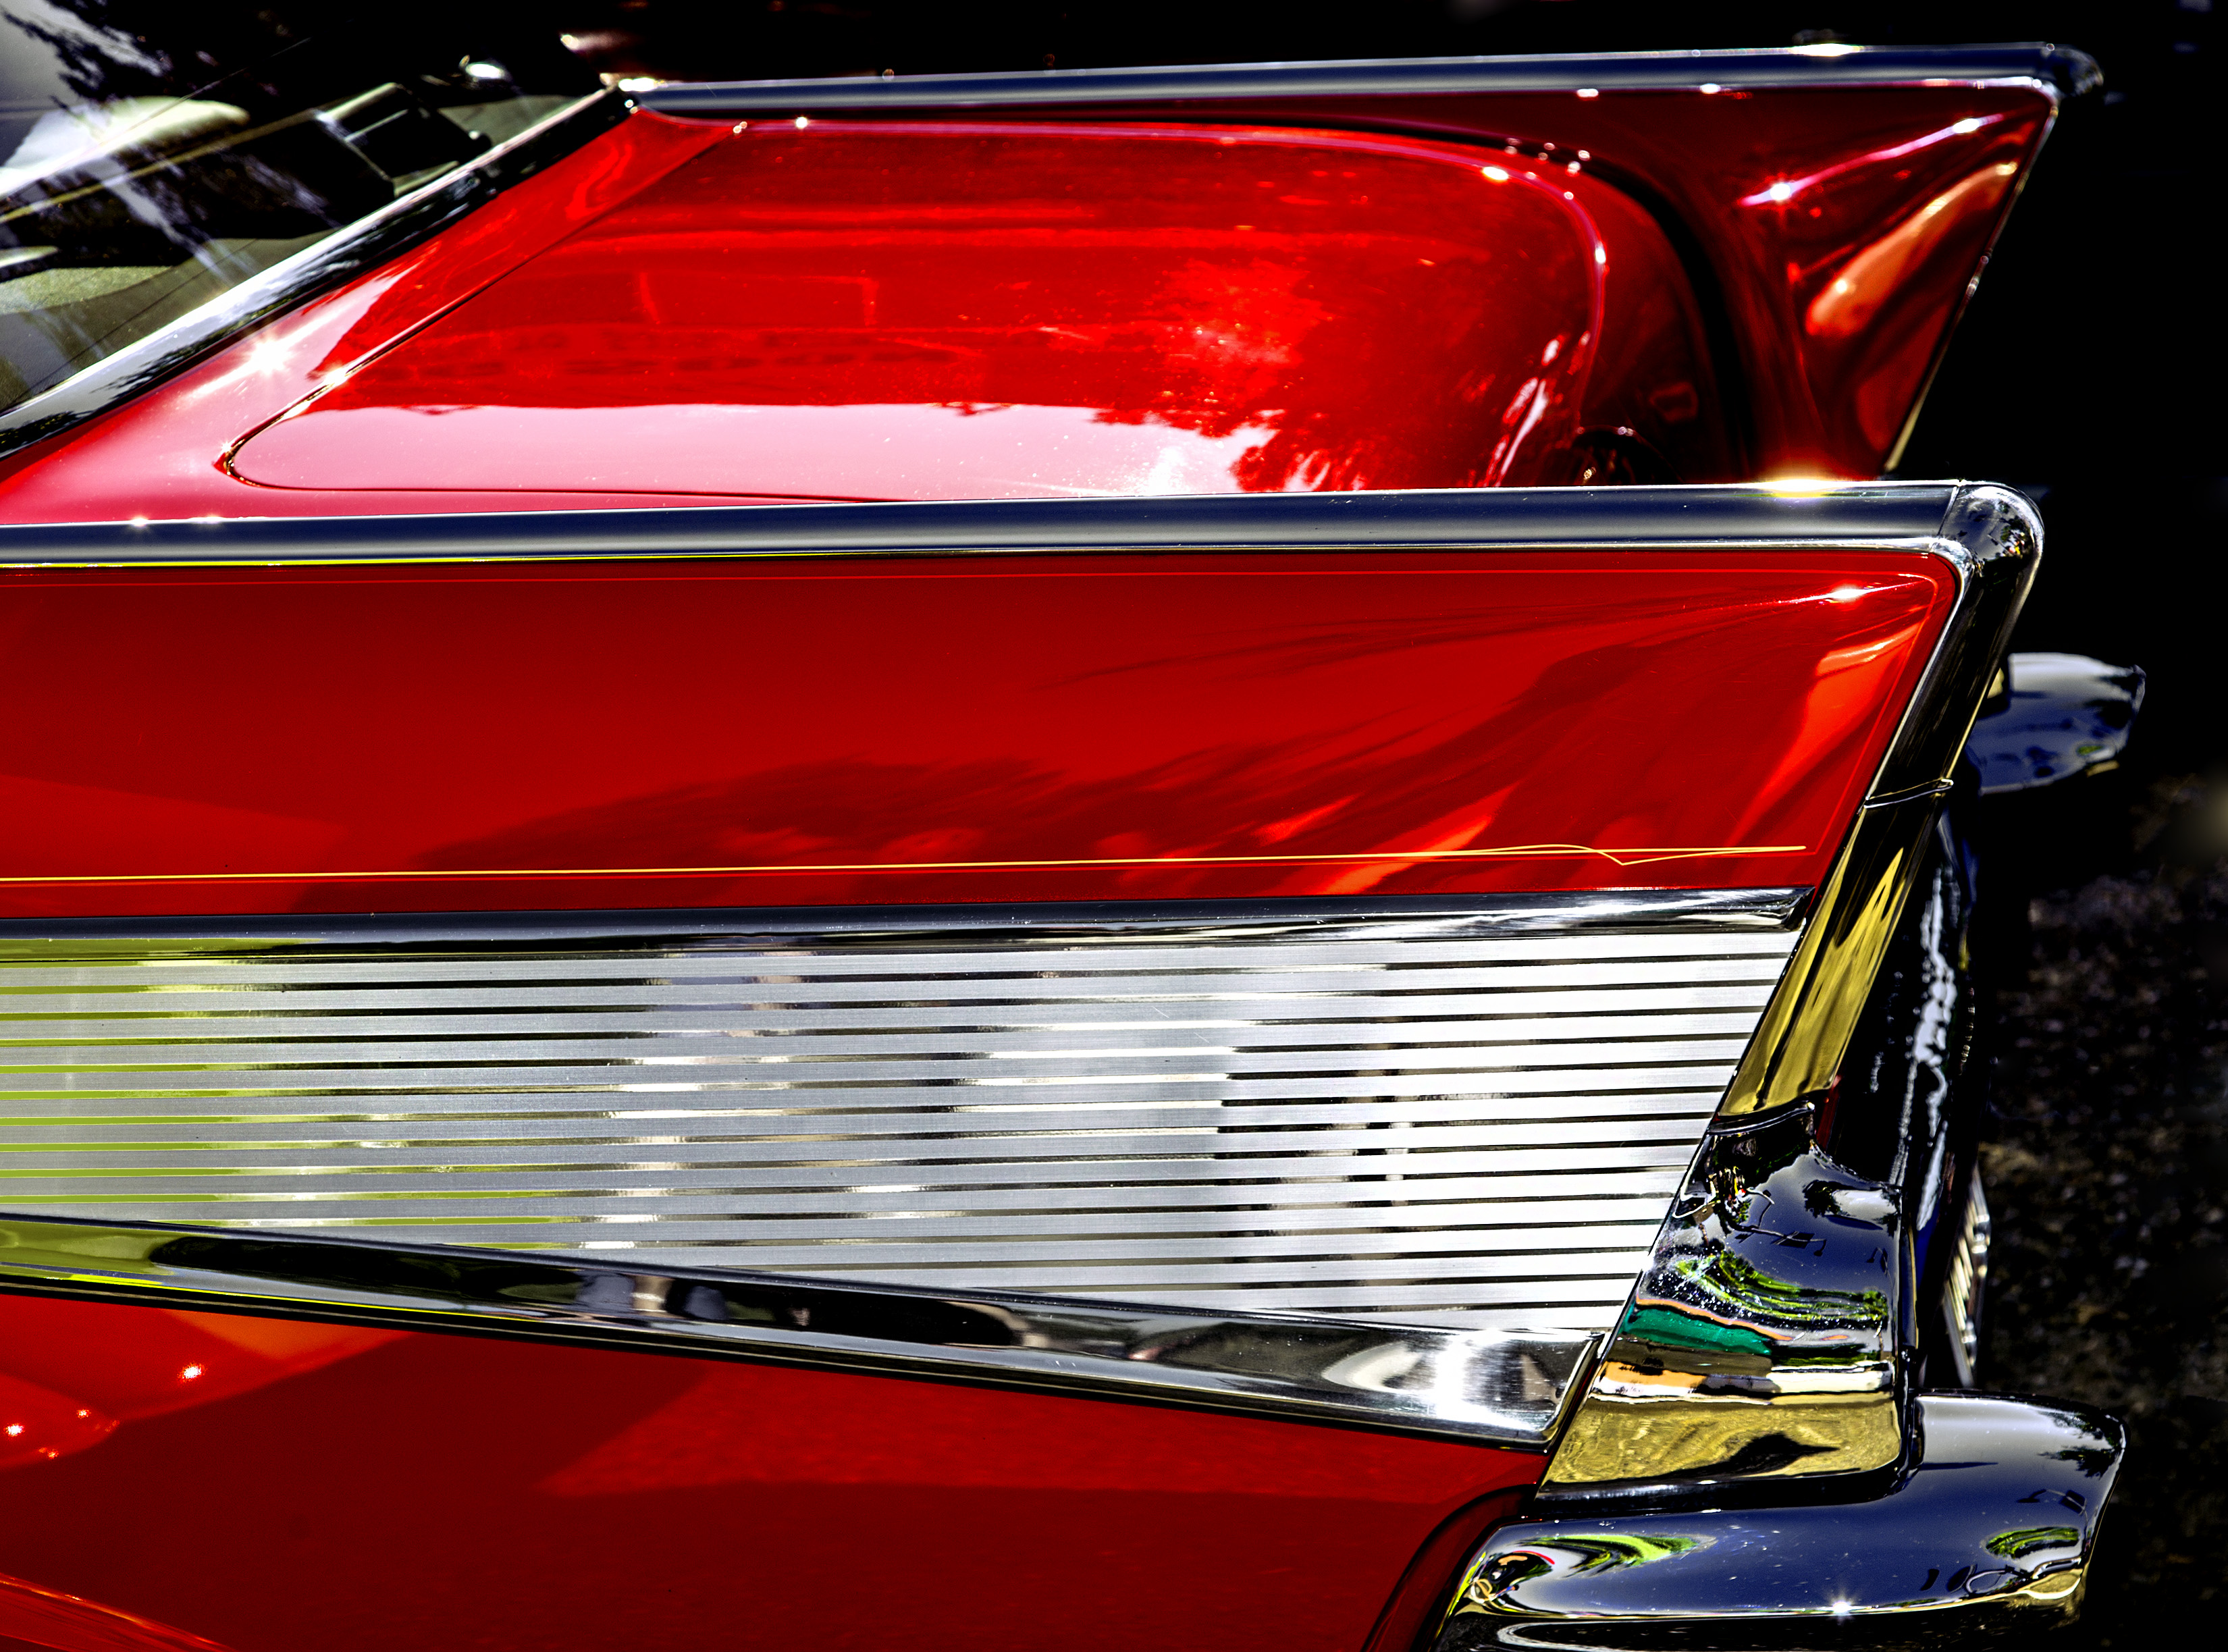
car, wheel, vehicle, sports car, motor vehicle, bumper, supercar, auto show, land vehicle, automobile make, automotive exterior, automotive design, luxury vehicle, performance car